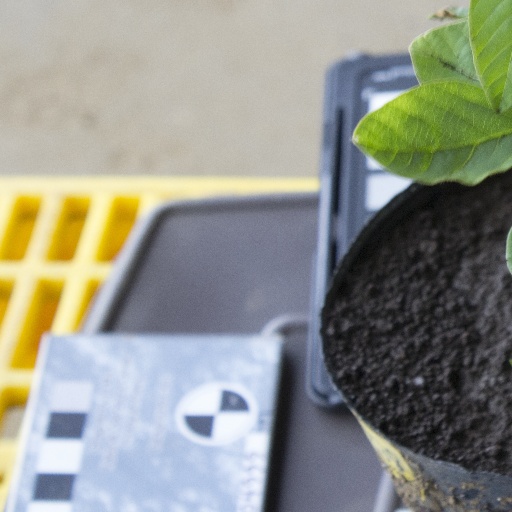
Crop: soybean